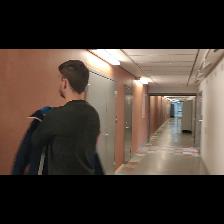
Label: Human